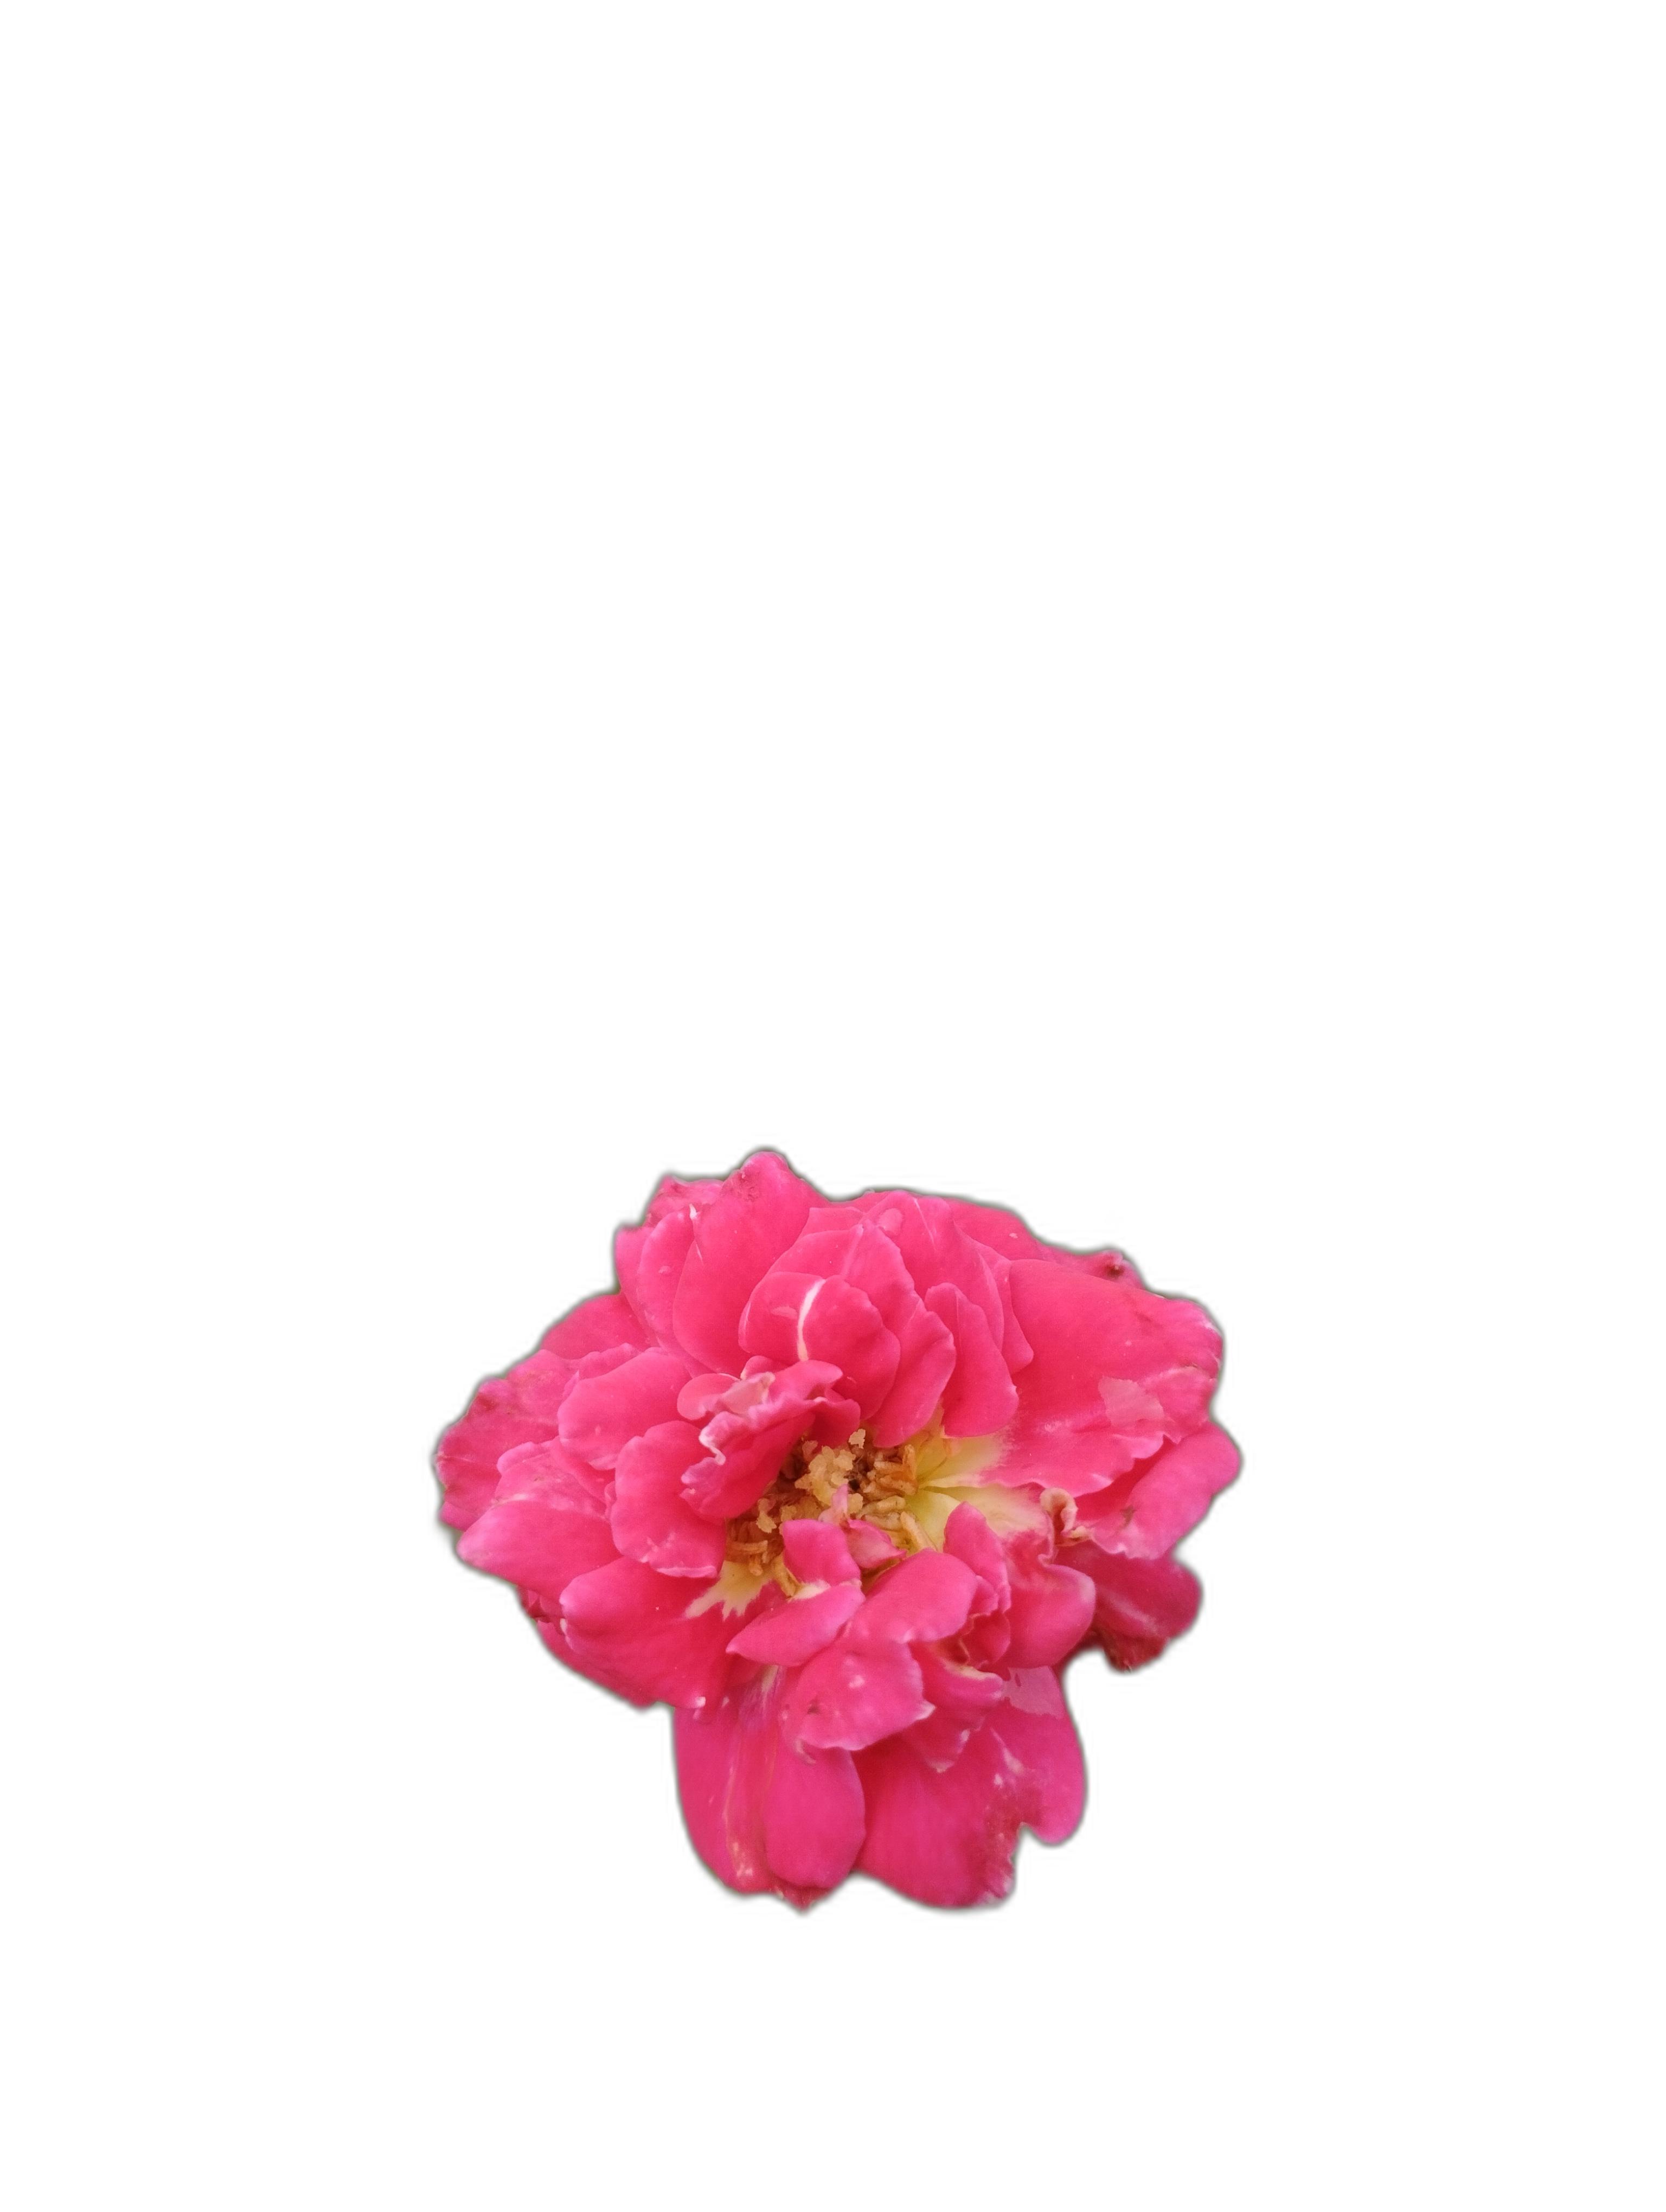
Label: Rose